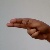
The image shows a hand gesture representing the letter 'H' in Indian Sign Language.